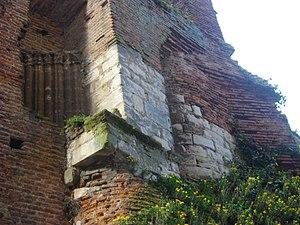
Encadrement d'ouverture révélant la colonnade droite d'un portail d'église.
La cathédrale Sainte-Cécile d'Albi est le siège de l'archidiocèse d'Albi, dans le département du Tarn en France. Elle est construite sur un piton rocheux qui domine le Tarn. Deux siècles auront été nécessaires pour son édification, de 1282 à 1480.